1989 Newcastle earthquake

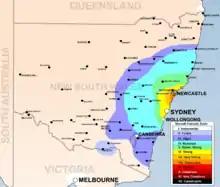
Intensity map for the event

The names of all 13 victims were published later in newspapers such as the "Maitland Mercury"